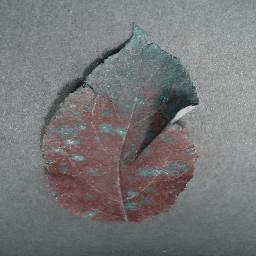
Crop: apple
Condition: cedar_rust